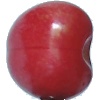
Label: Cherry 2